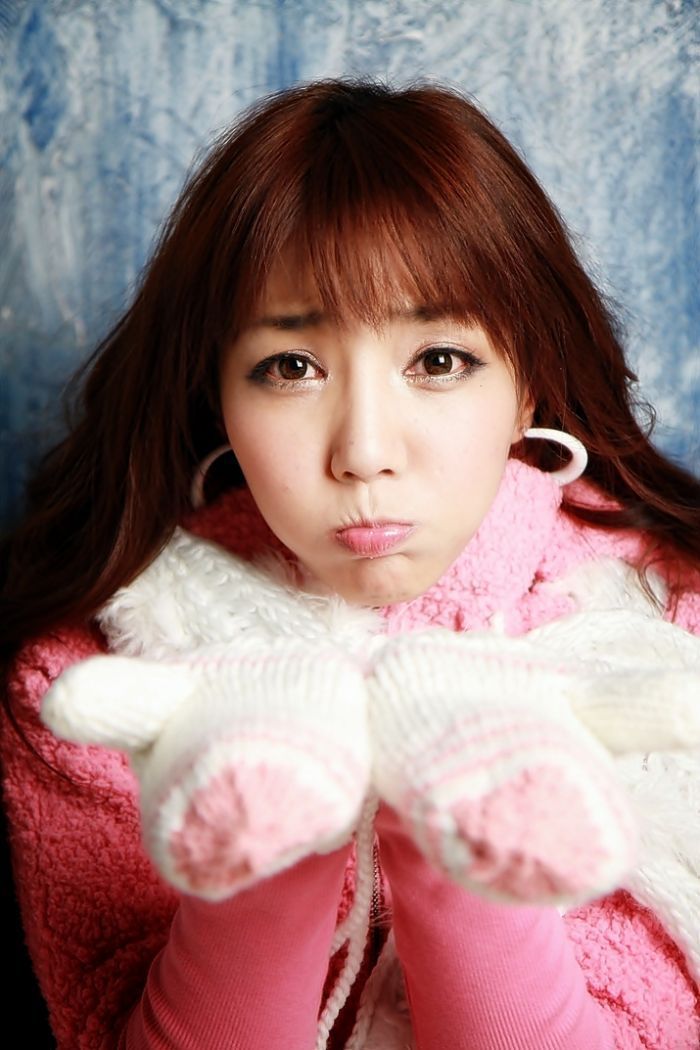
Label: Colored